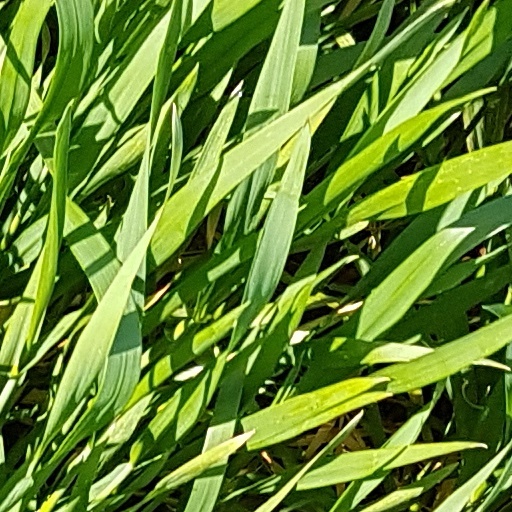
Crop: wheat